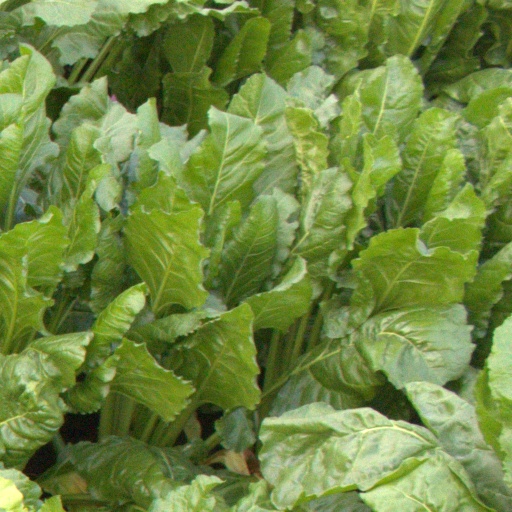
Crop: sugar beet